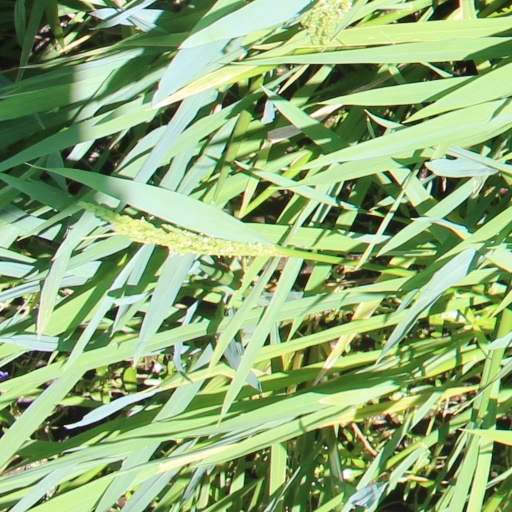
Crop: rice